Rough Waters

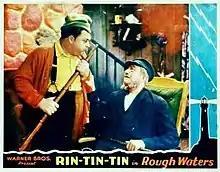
theatrical release poster

Rough Waters is a 1930 American pre-Code all-talking adventure drama film directed by John Daumery and starring Rin Tin Tin. The film was adapted by James A. Starr from a story by Lillie Hayward, and was the last Rin Tin Tin film produced by Warner Bros.